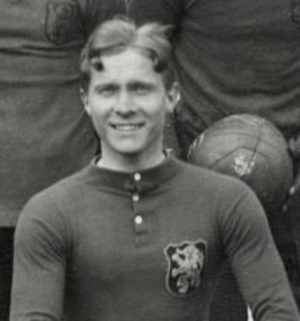
Fernand Nand Nisot est un footballeur belge né le 11 avril 1895 à Bruxelles et mort le 31 juillet 1973 à Putte.